Tales of the Zombie

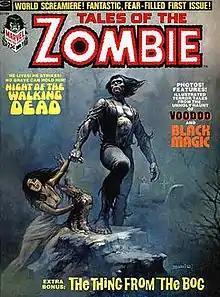
"Tales of the Zombie" #1 (Aug. 1973), art by Boris Vallejo

Tales of the Zombie was an American black-and-white horror comics magazine published by Magazine Management, a corporate sibling of Marvel Comics. The series ran 10 issues and one "Super Annual" from 1973 to 1975, many featuring stories of the Zombie (Simon Garth) by writer Steve Gerber and artist Pablo Marcos.